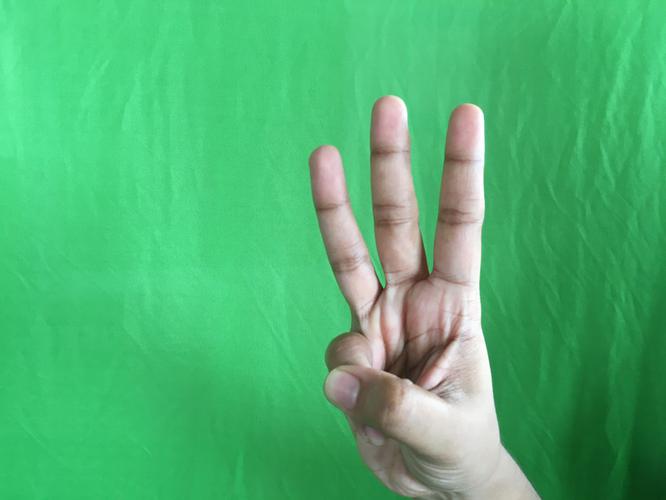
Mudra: Trishulam
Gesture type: single_hand